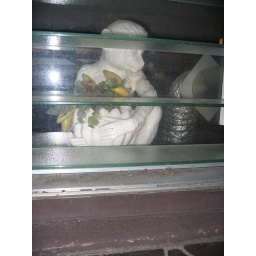
We were amazed to discover a fruit hugging monkey in our basement window!